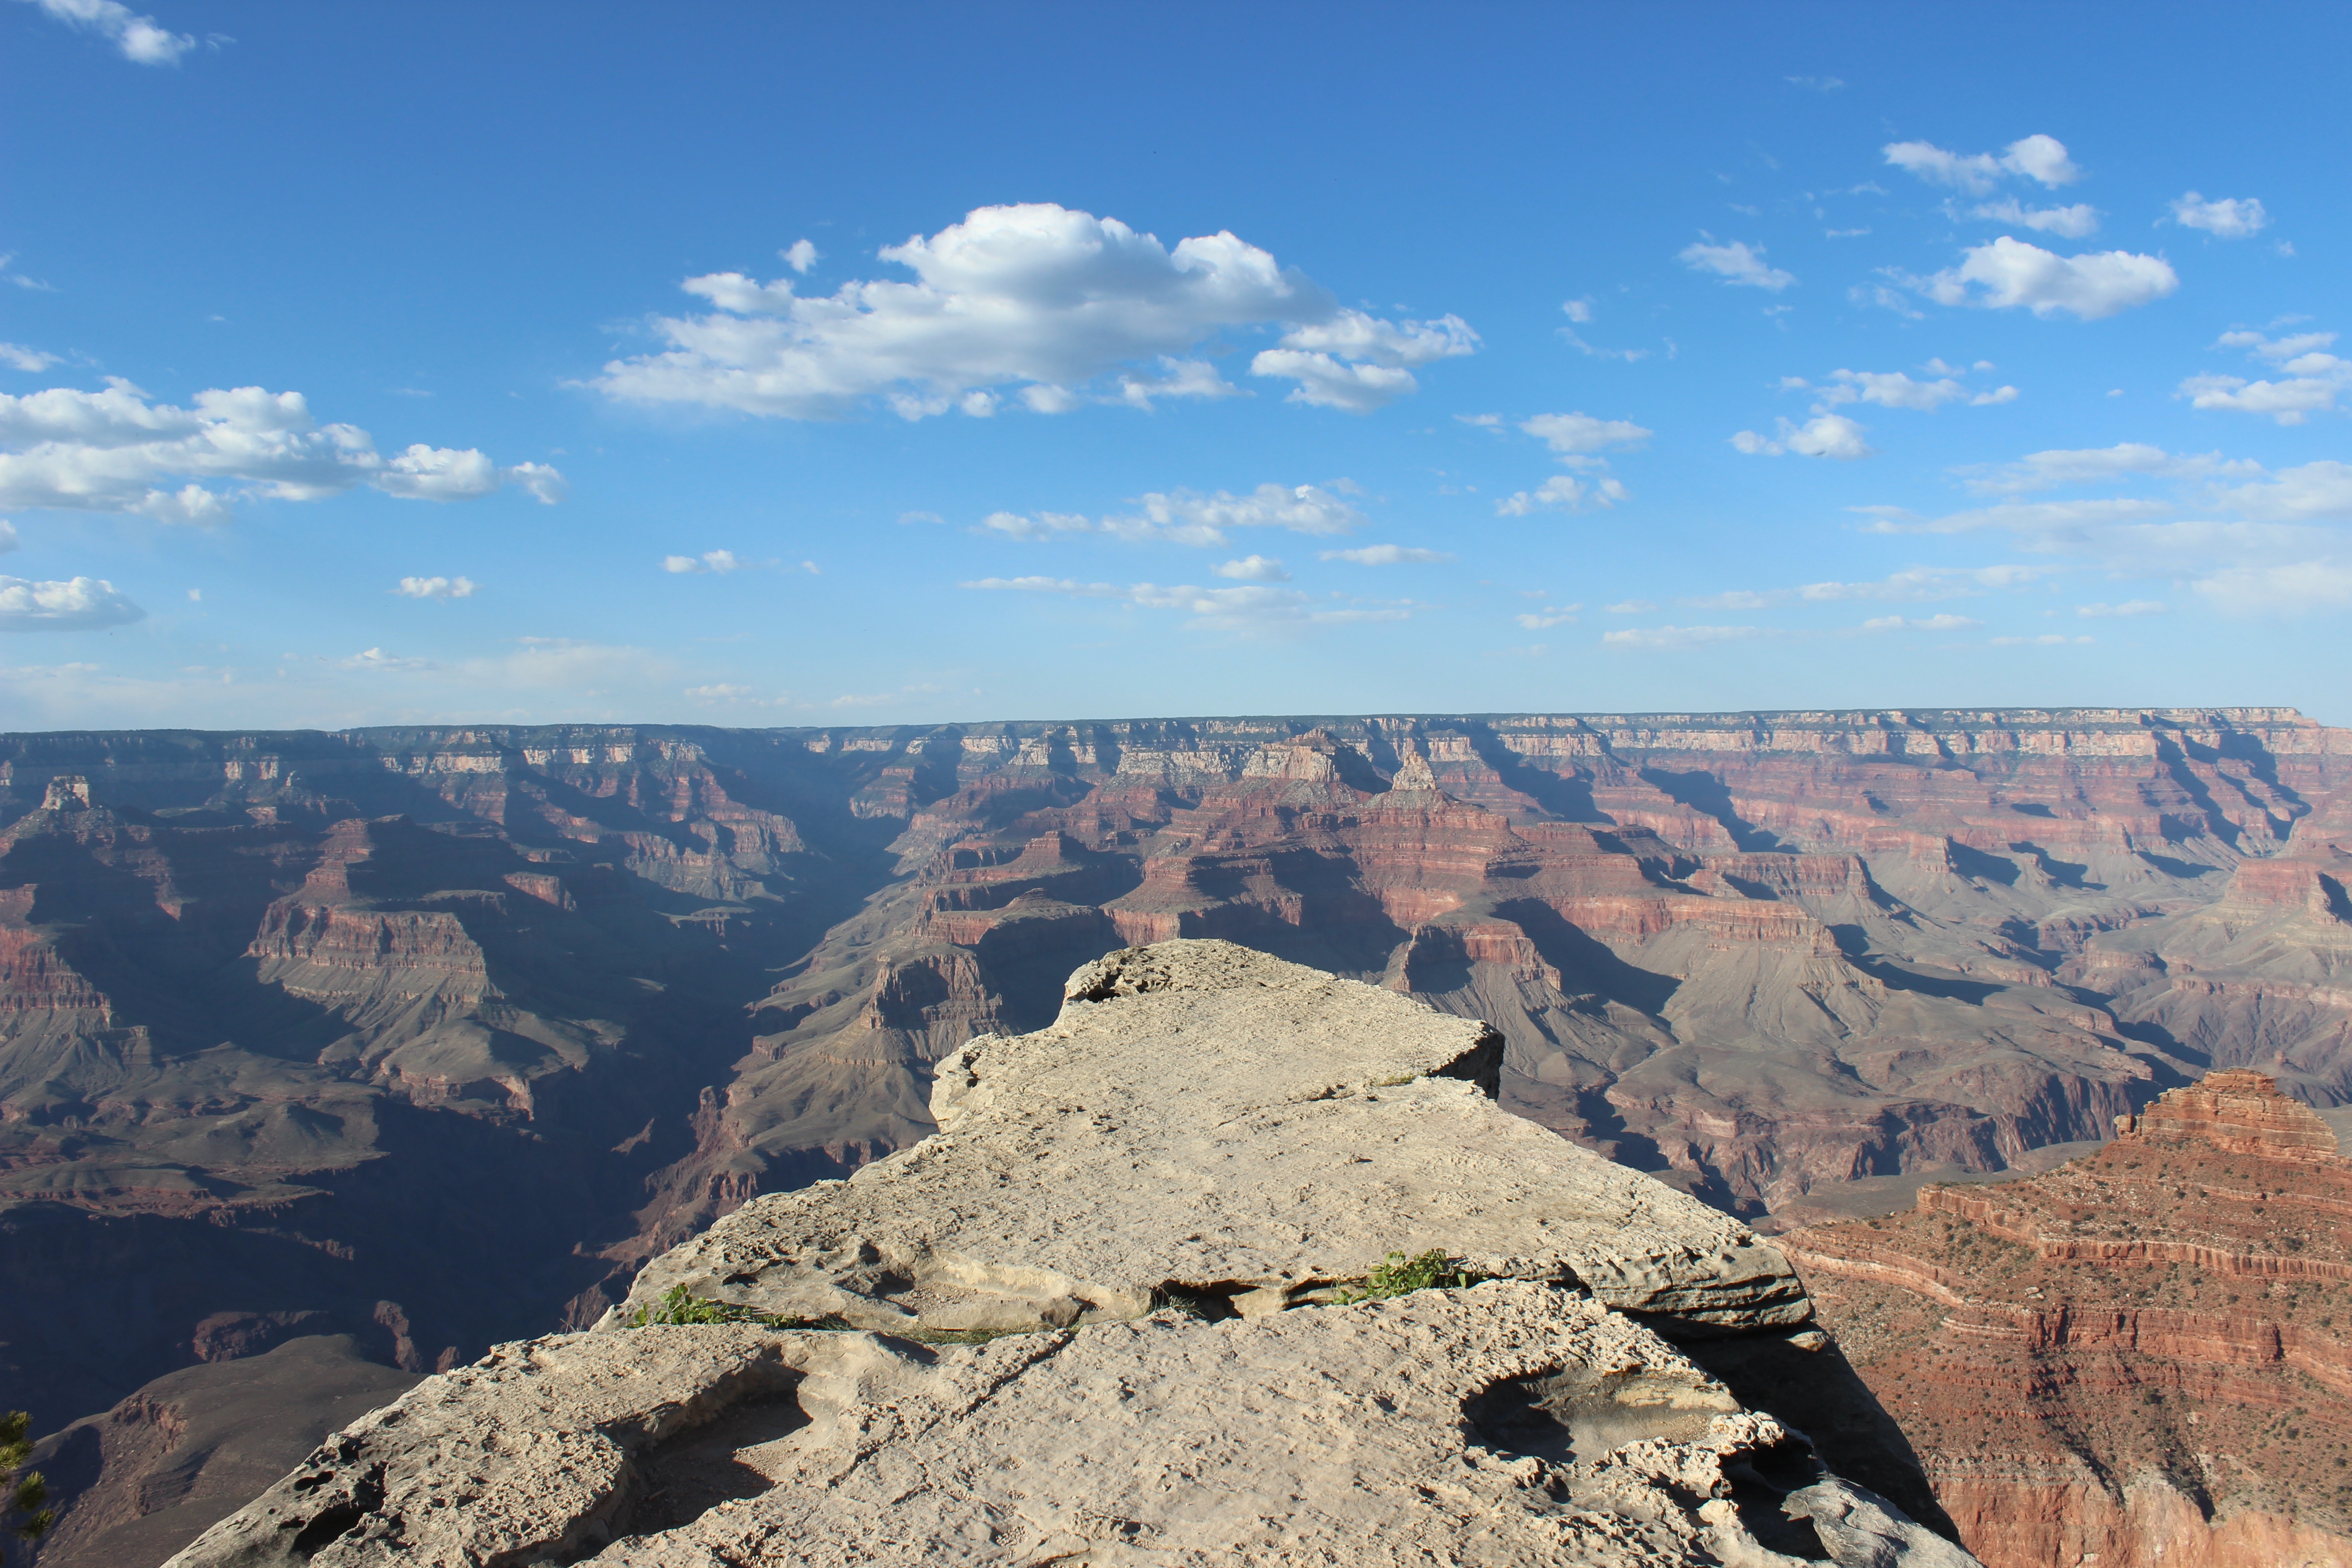
mountain, valley, formation, canyon, national park, geology, badlands, plateau, wadi, landform, geographical feature